Shalva Ogbaidze

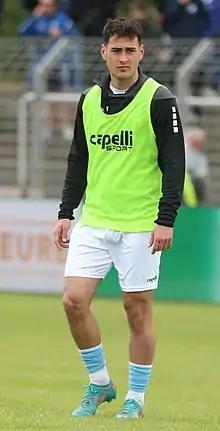
Ogbaidze in May 2022

Shalva Ogbaidze (born 1 August 2002) is a Georgian professional footballer who plays as an attacking midfielder for Eerste Divisie club Den Bosch.